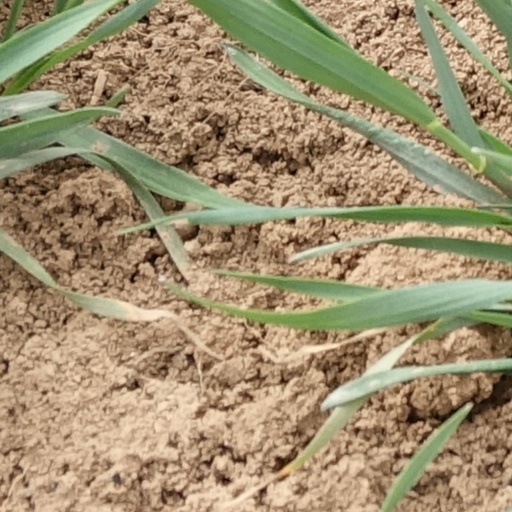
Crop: wheat